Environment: real
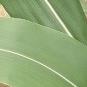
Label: healthy